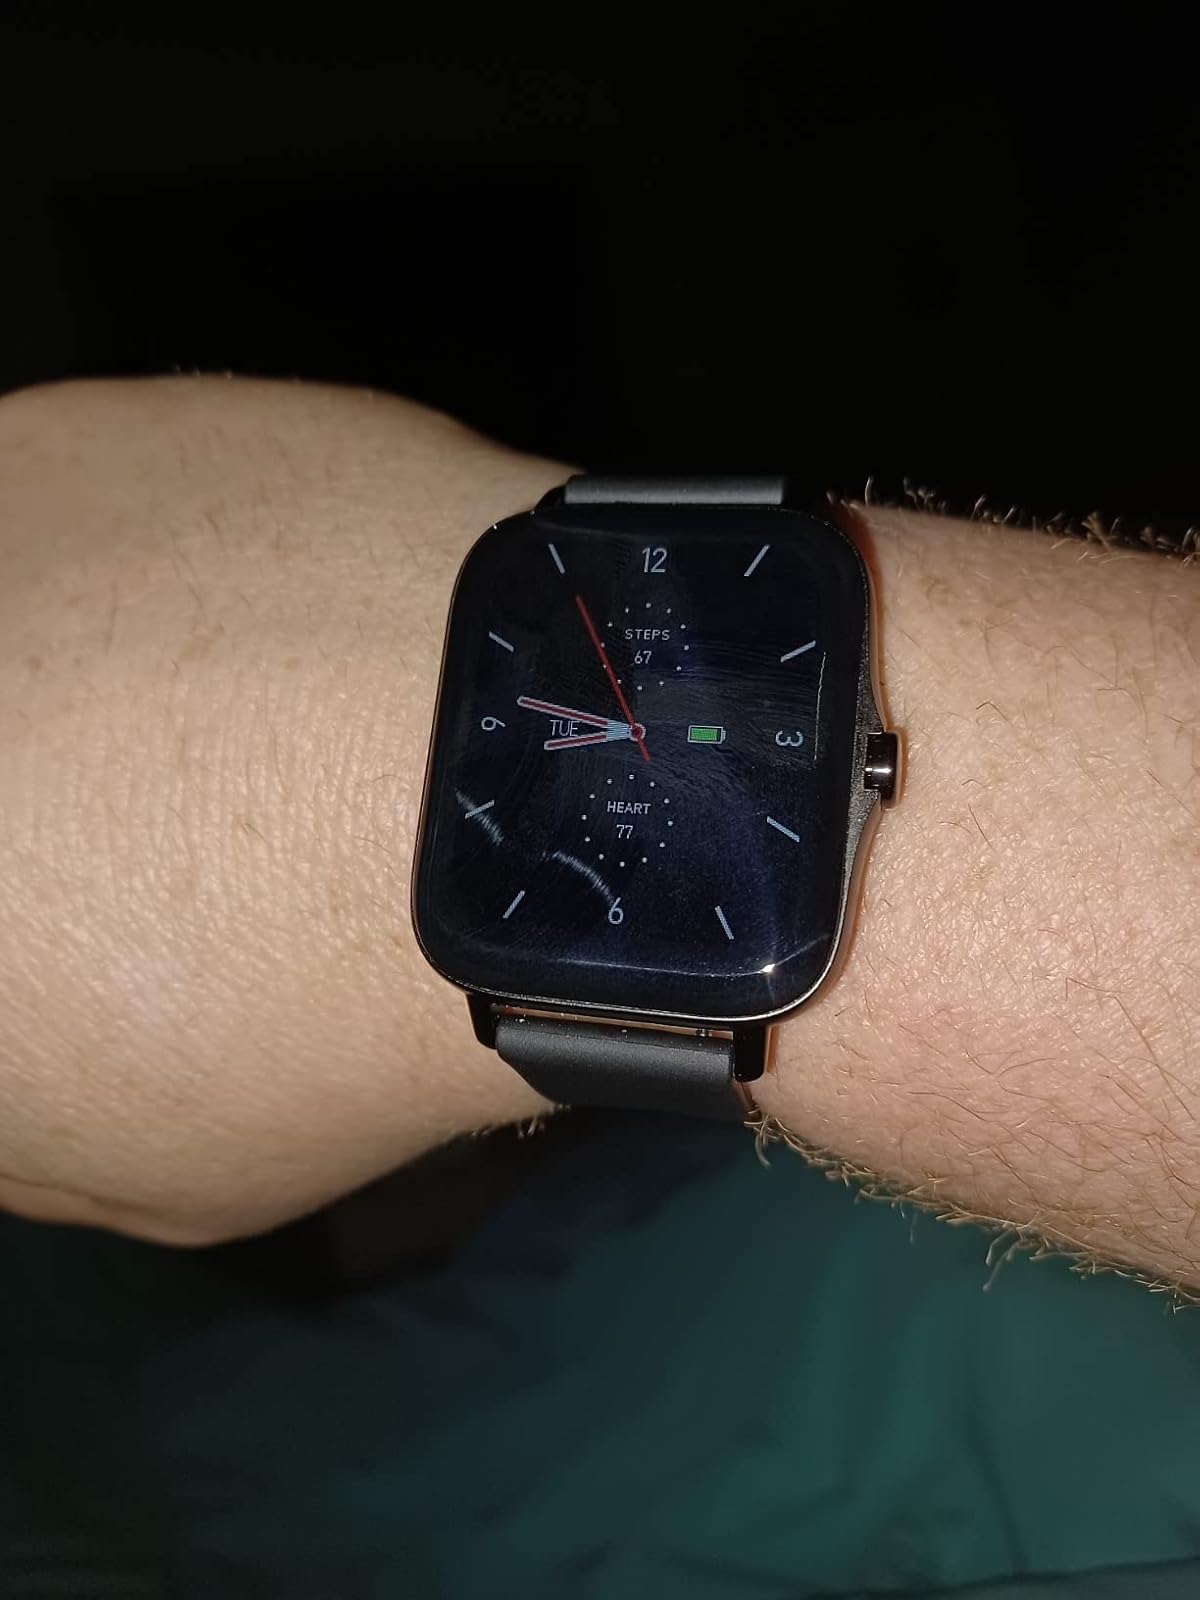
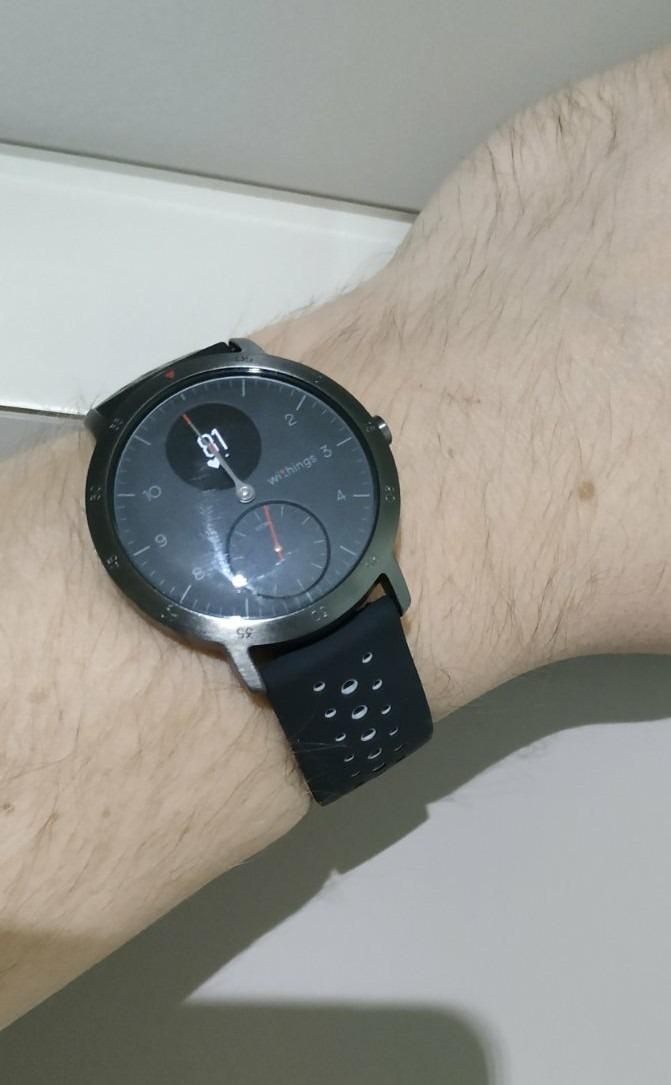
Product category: smartwatch
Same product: no